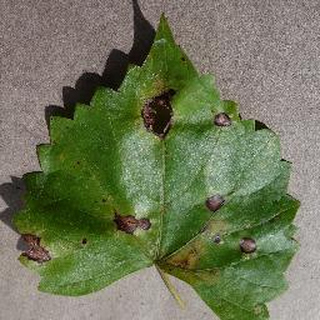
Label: grape_black_rot